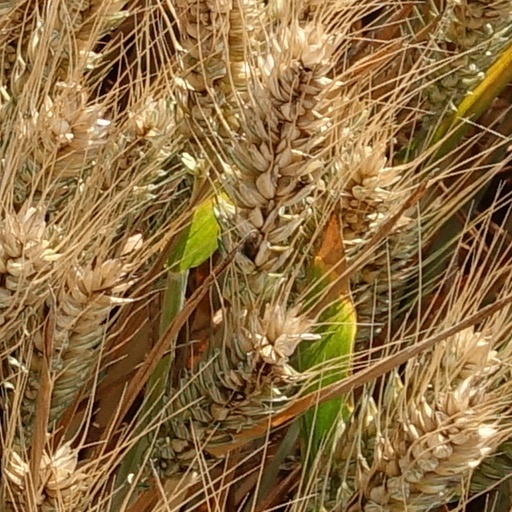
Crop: wheat